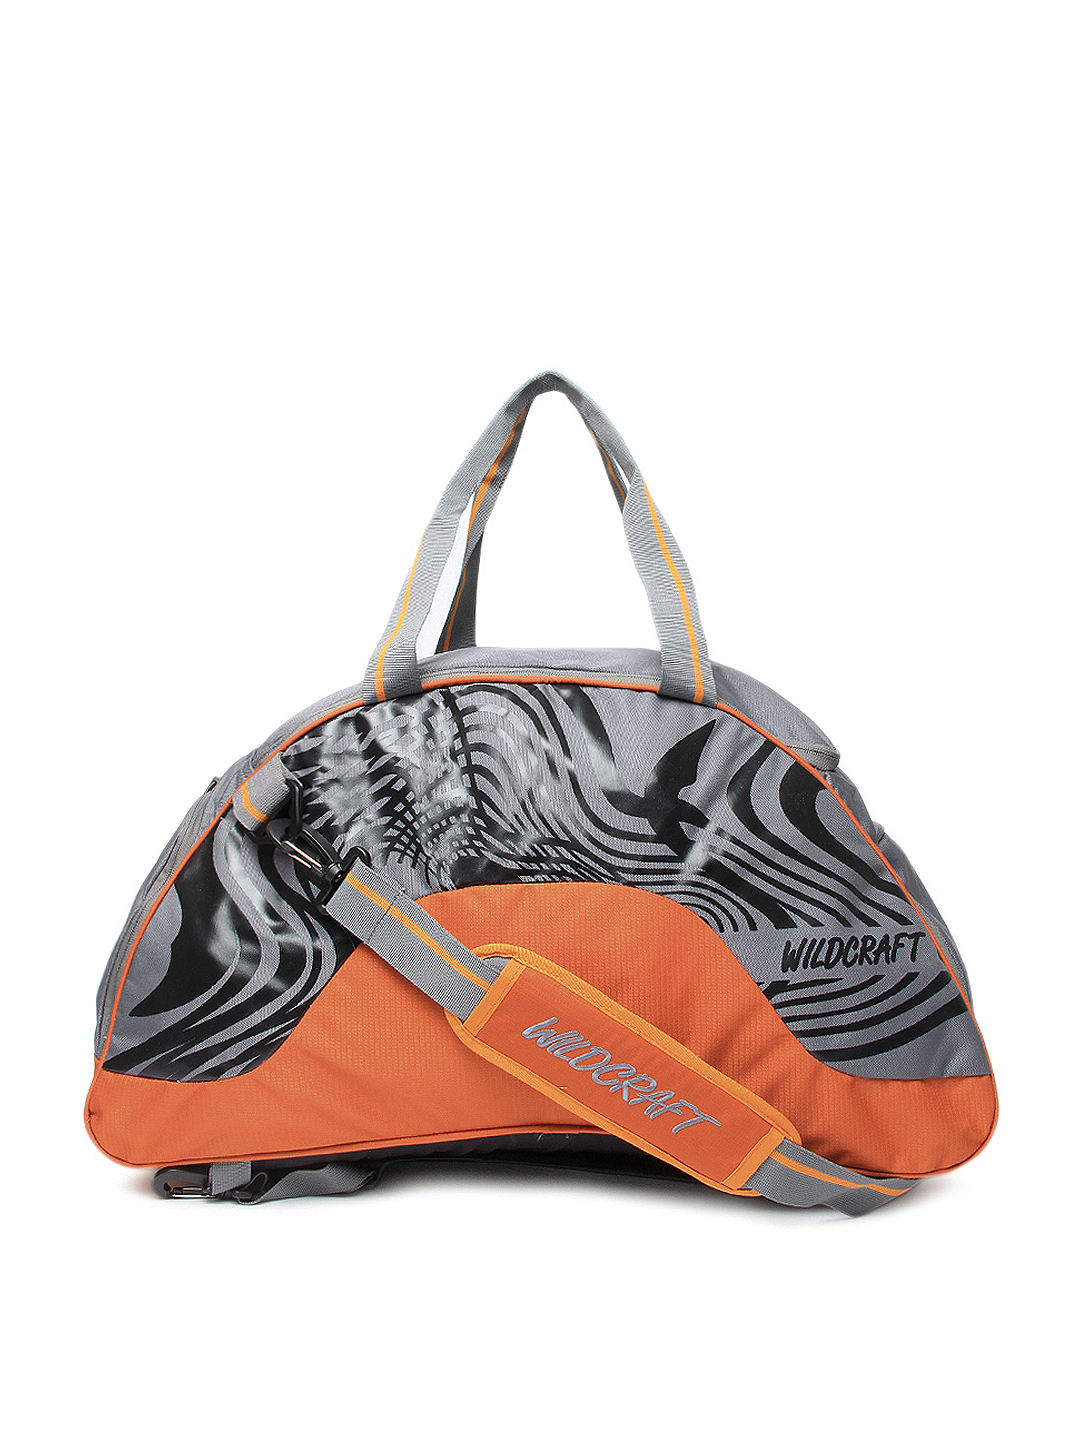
Wildcraft Unisex Grey & Orange Printed Duffle Bag
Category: Accessories / Bags / Duffel Bag
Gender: Unisex
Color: Grey
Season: Winter 2015
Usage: Casual